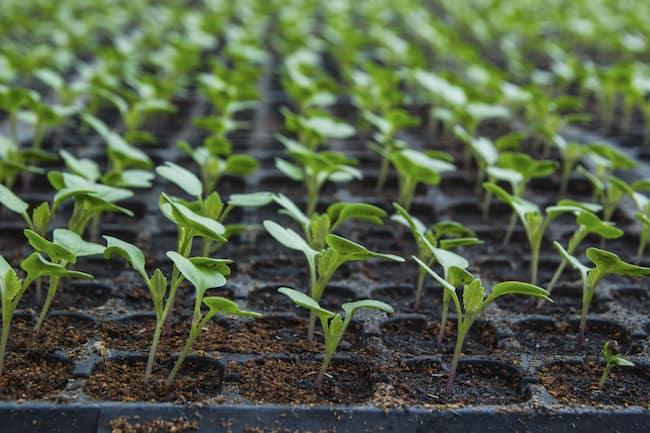
Wakulima wamepanda miche midogo iliyopangwa kwenye miraba kwenye nafasi ya kutosha juu ya chombo maalumu,  wanahakikisha kila mche unapata matunzo stahiki, ikiwa ni pamoja na umwagiliaji na palizi. Kijani cha miche hii michanga kinadhihirisha afya ya  mimea na juhudi za wakulima katika kuzalisha mazao bora.